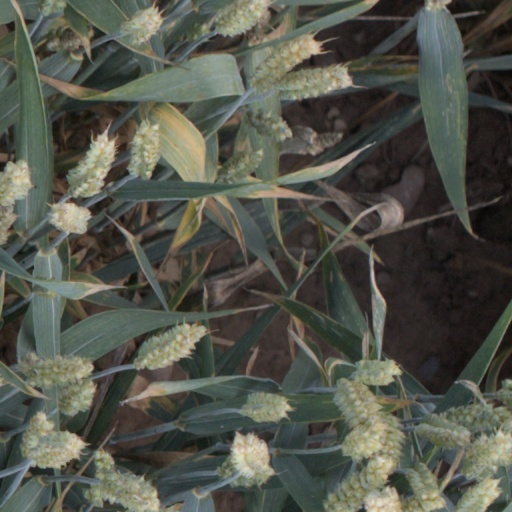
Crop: wheat